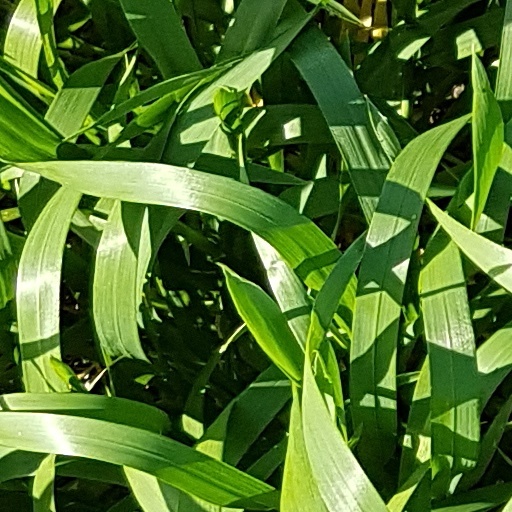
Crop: wheat